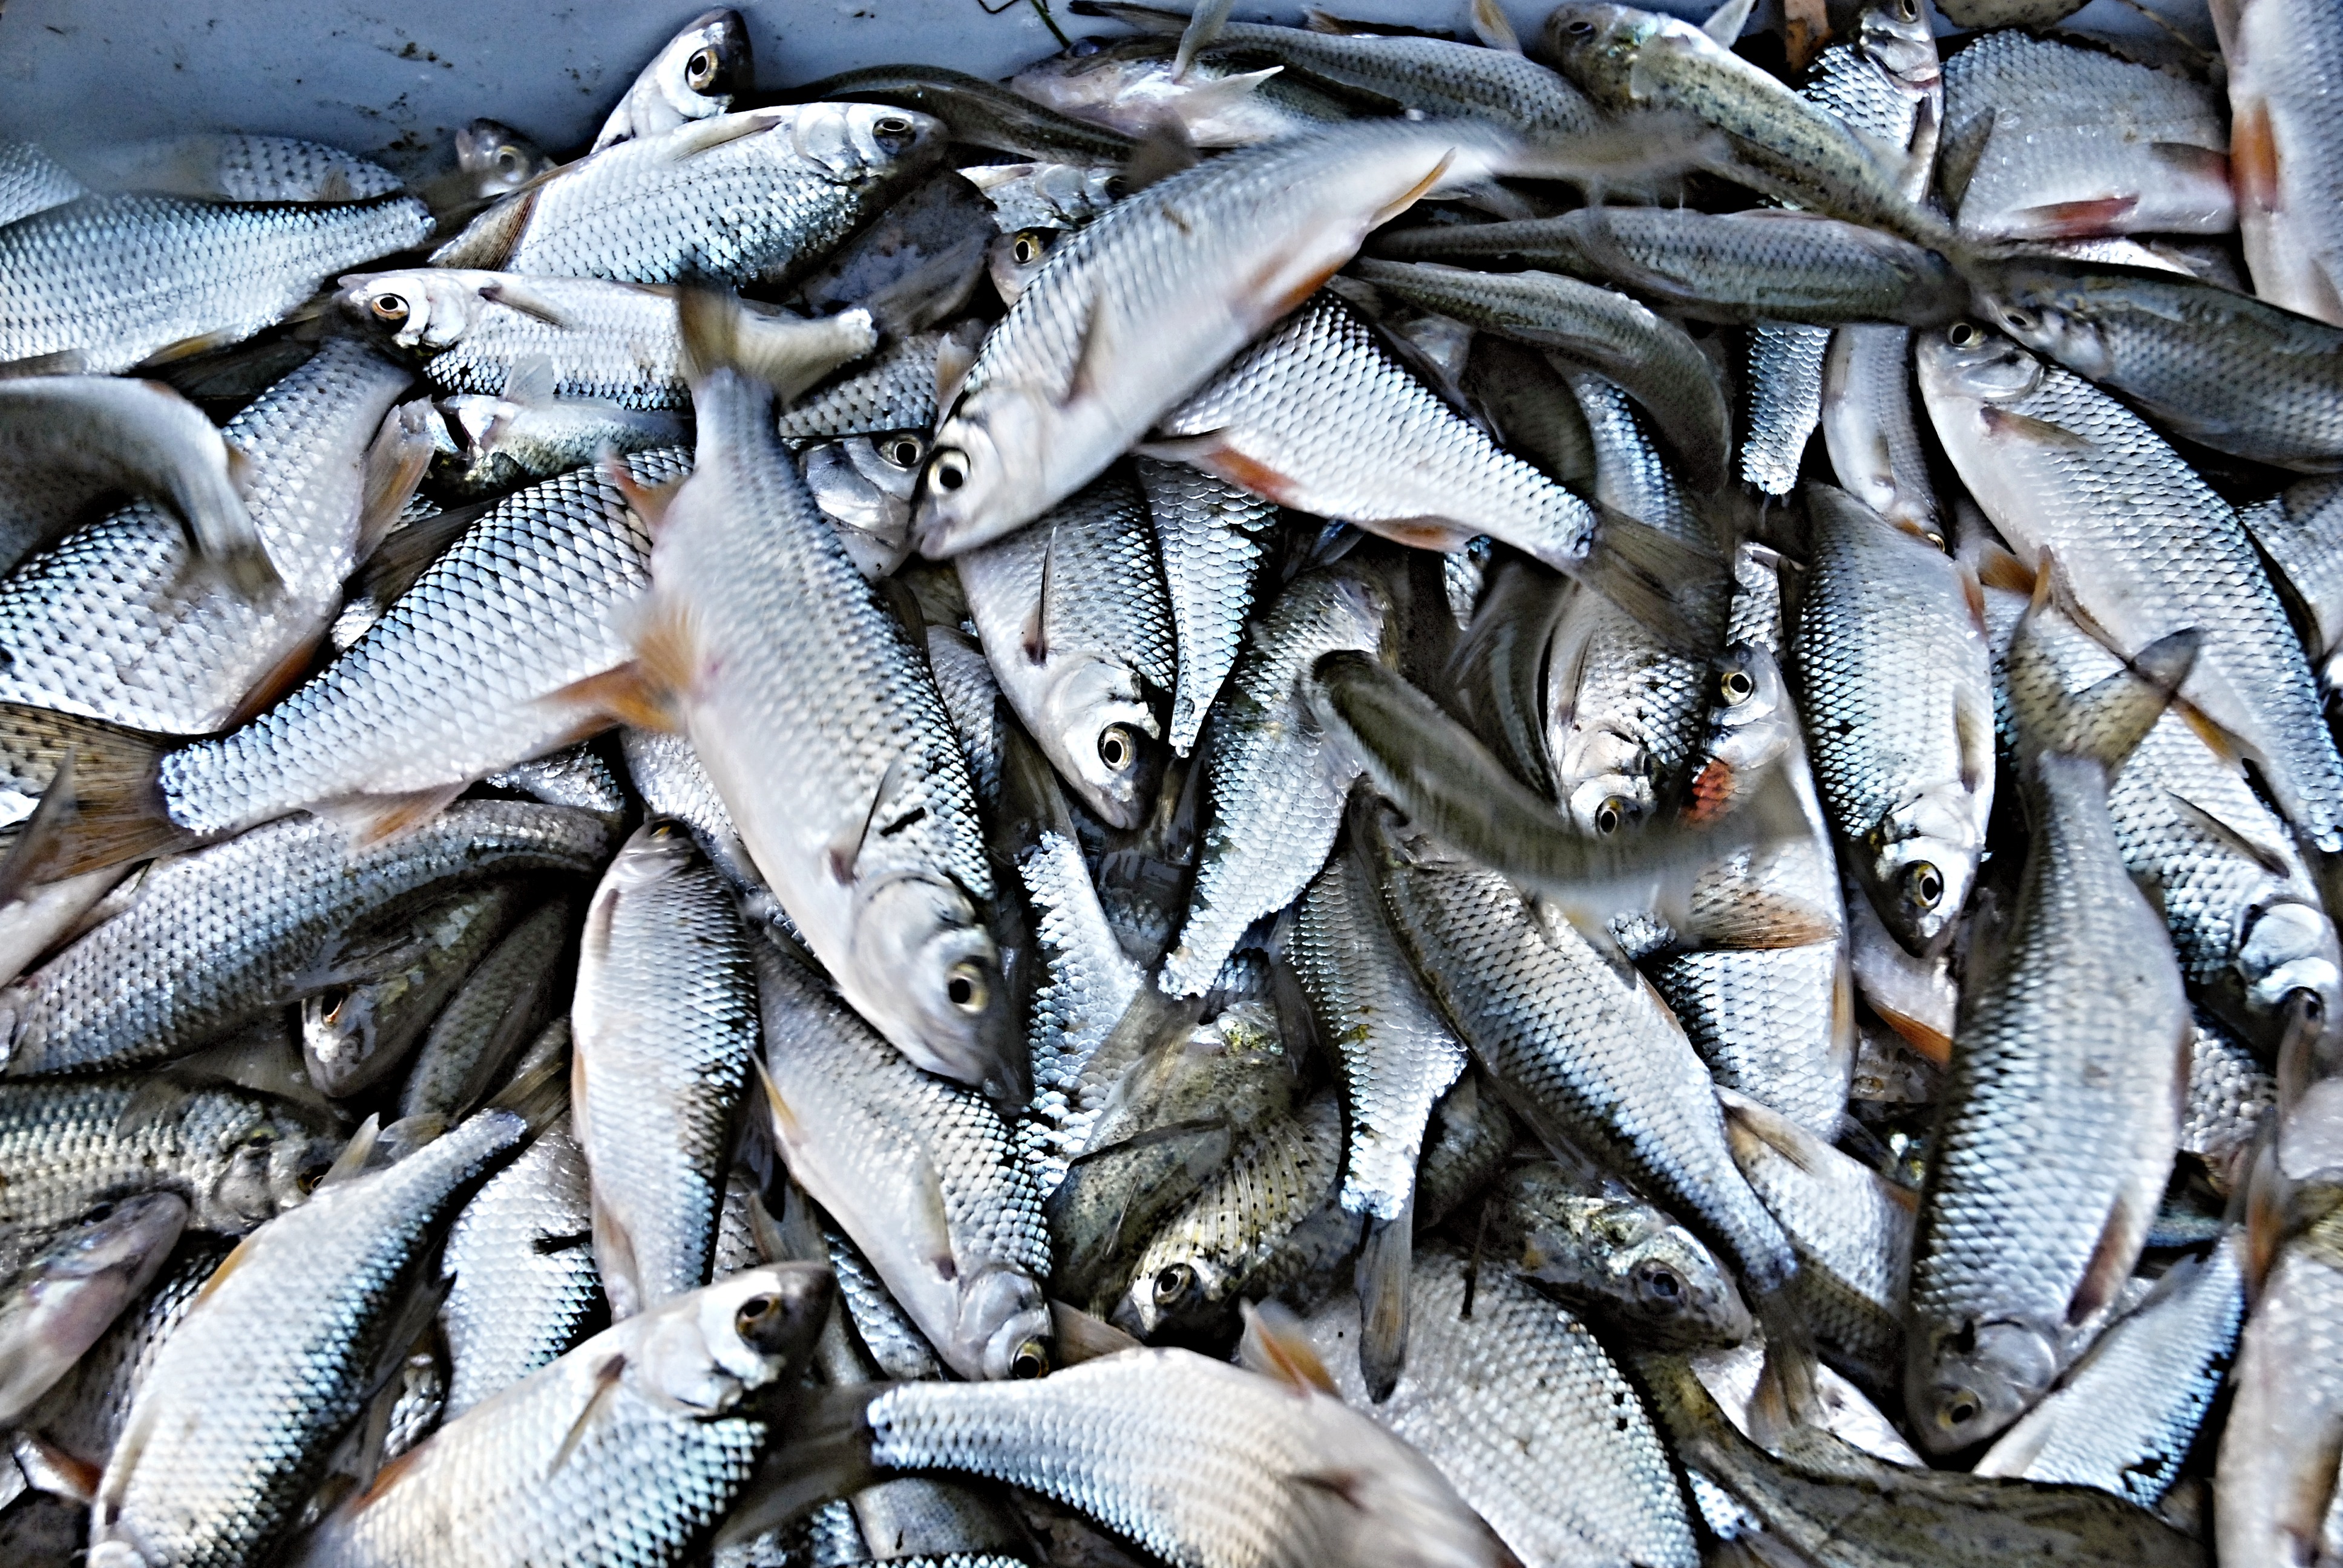
perch, fish, sardine, vertebrate, bonito, milkfish, harvesting, herring, mackerel, south bohemia, ledenice, raba, roach, white fish, forage fish, oily fish, barramundi